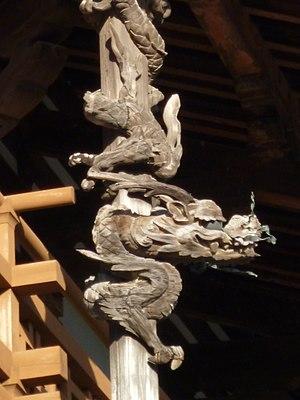
Monuments bouddhiques de la région d'Horyu-ji Español: Monumentos budistas de la región de Horyu-ji 日本語: 法隆寺地域の仏教建造物 中文: 法隆寺地区的佛教古迹